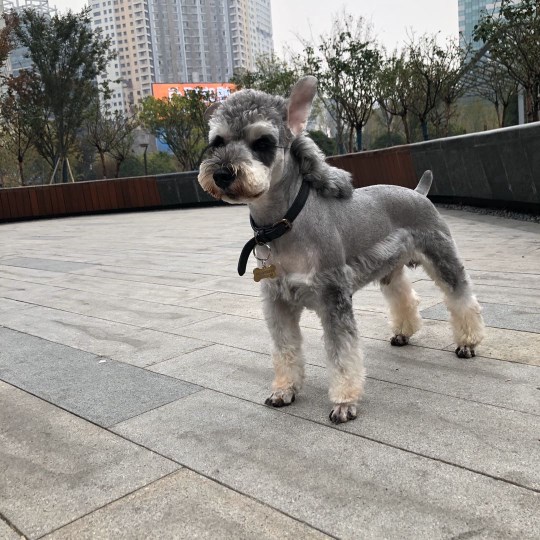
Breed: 2342-n000102-miniature_schnauzer